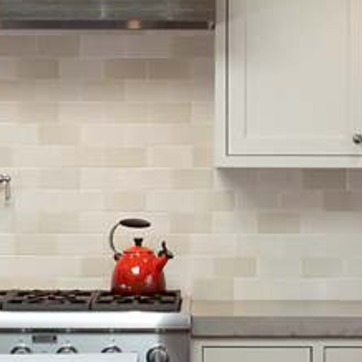
Material: tile